Machimosaurus

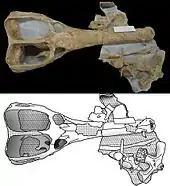
Skull

Mark Young and his colleagues made a detailed revision of the genus and recognized four species: "M. hugii", "M. mosae", "M. nowackianus" from Harrar, Ethiopia, and a new species, "Machimosaurus buffetauti". They hypothesized that "Machimosaurus" may have been analogous to the Pliocene–Holocene genus "Crocodylus" in having one large-bodied taxon suited to traversing marine barriers and additional, geographically limited taxa across its range.